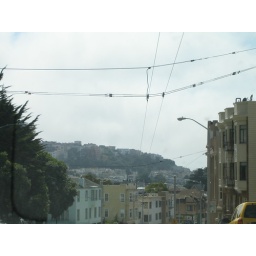
Taken holding camera out the window and above the roof of the car.